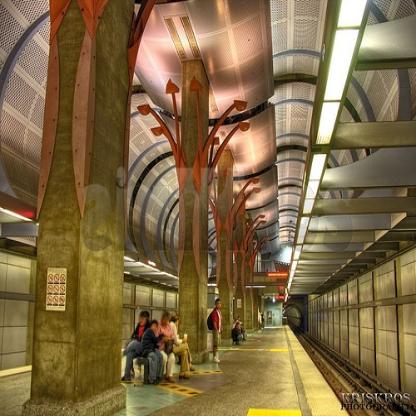
Scene: Indoor